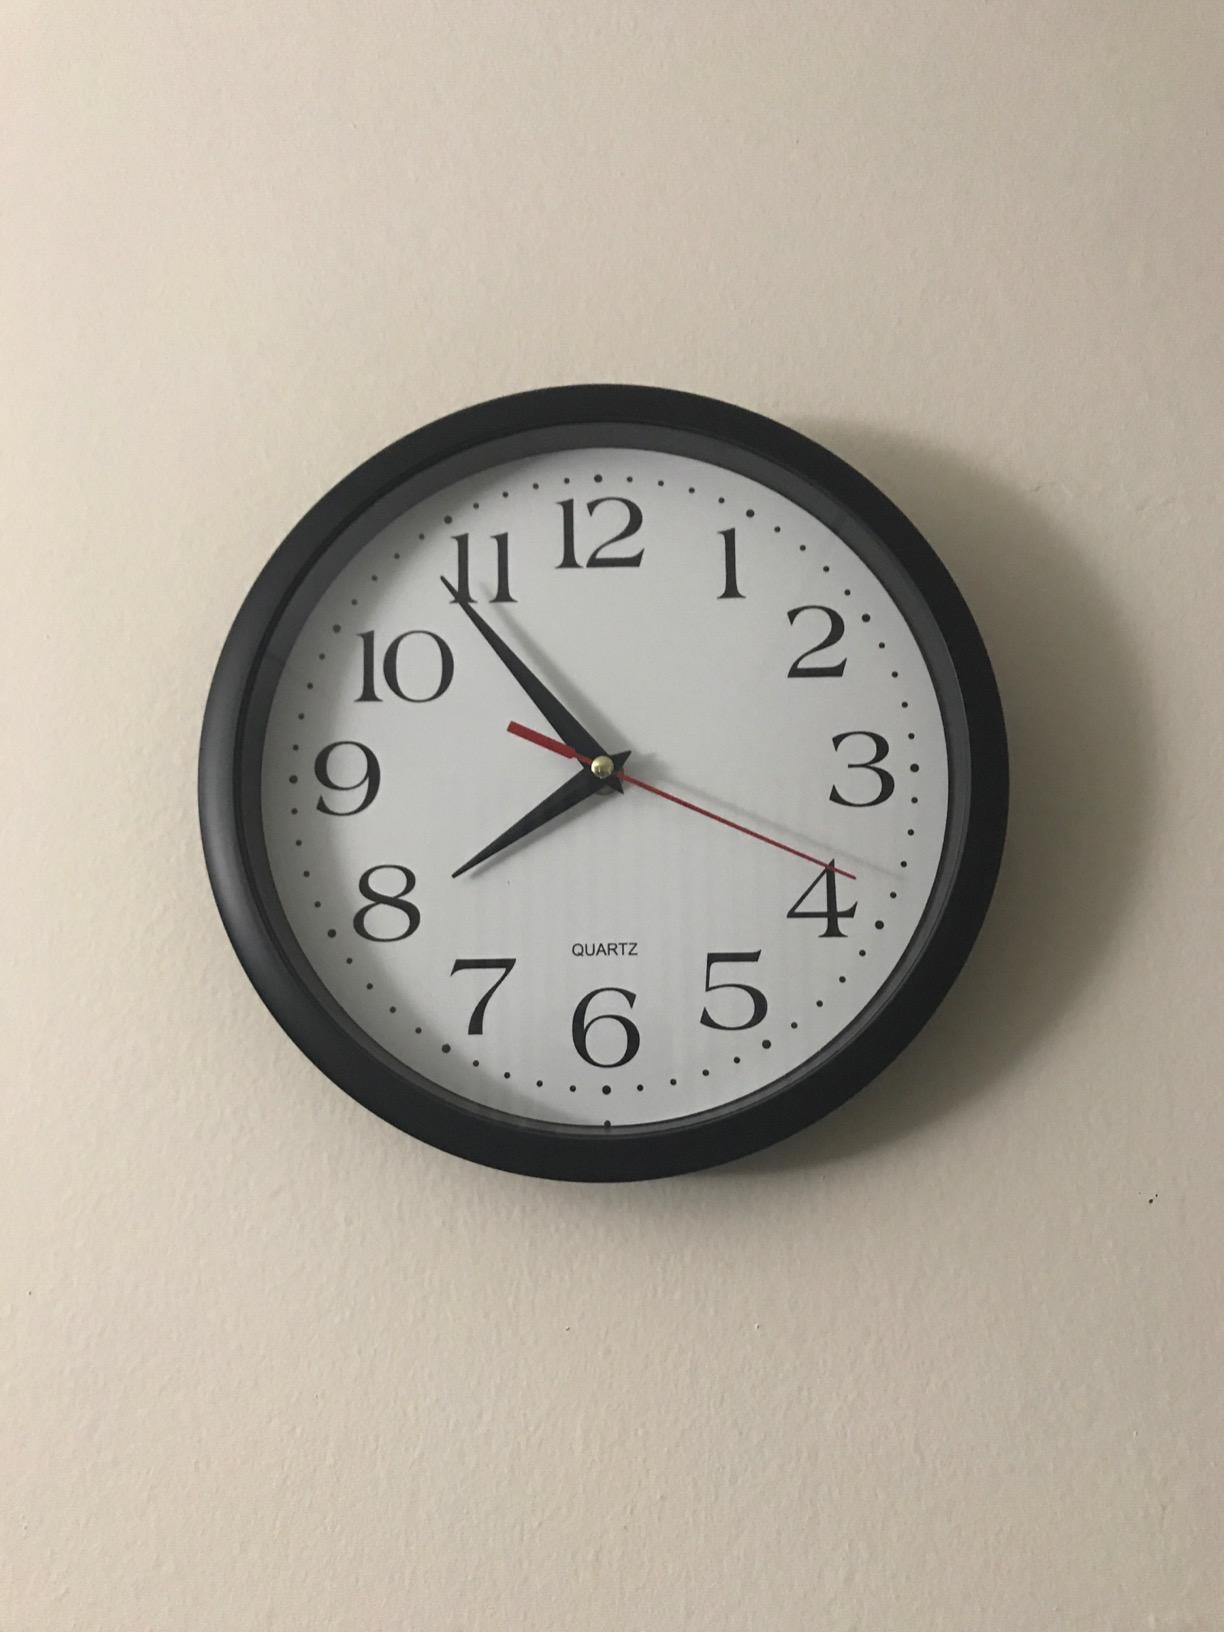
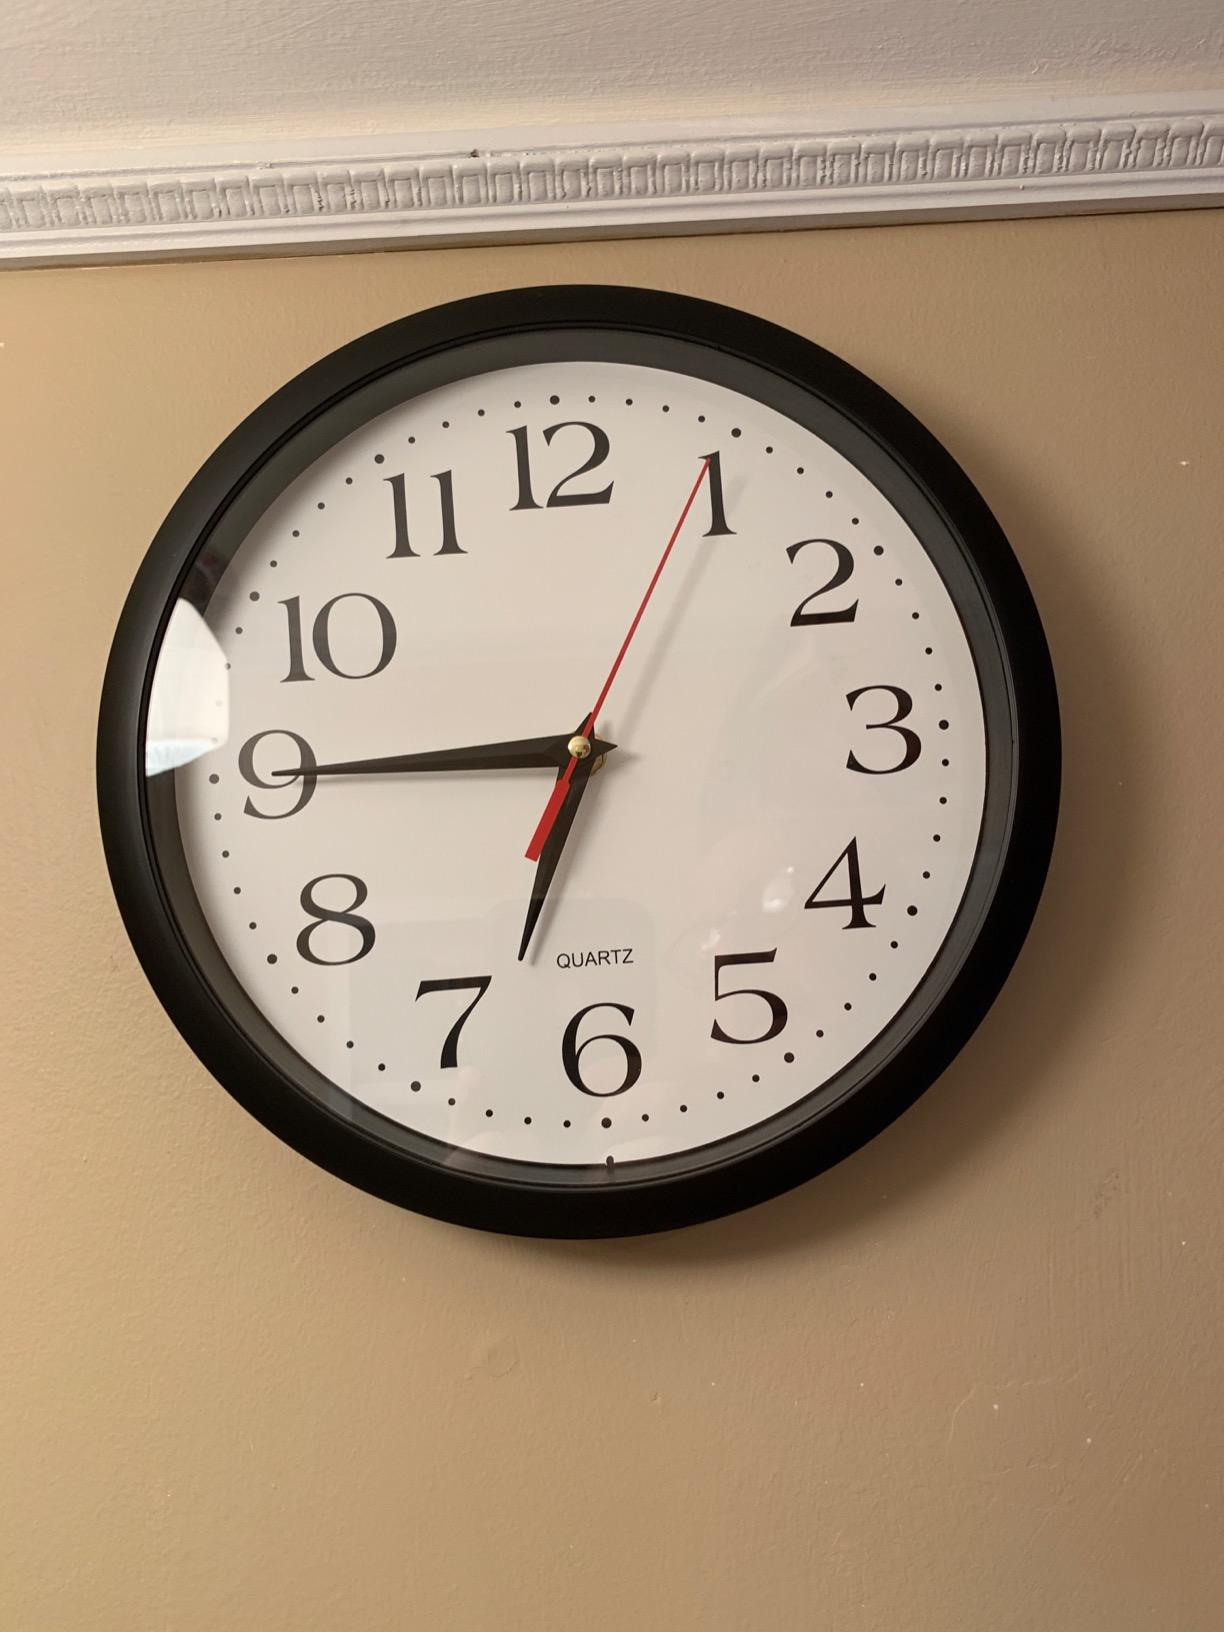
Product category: clock
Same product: yes